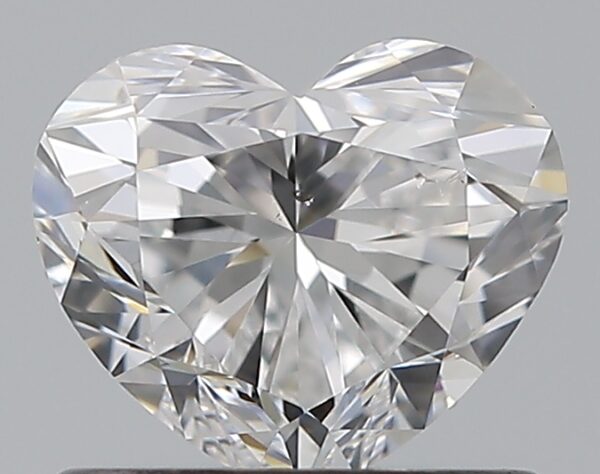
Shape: heart
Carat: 0.7
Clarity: SI1
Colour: D
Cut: EX
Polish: EX
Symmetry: VG
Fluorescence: N
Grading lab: GIA
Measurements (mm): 5.21 x 6.09 x 3.61